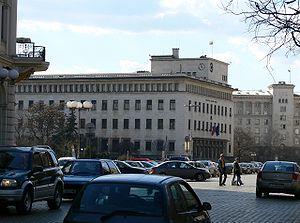
La Banque nationale de Bulgarie est la banque centrale de la république de Bulgarie. Elle fut créée le 25 janvier 1879 et fait partie du Système européen de banques centrales.